Pomeranian Leather Company "Kobra"

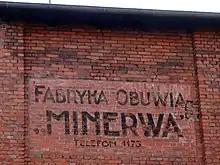
"MINERVA" mural advertising at Chrobrego street

The state-owned enterprise included factories in the leather and footwear businesses from all over the Bydgoszcz Province.